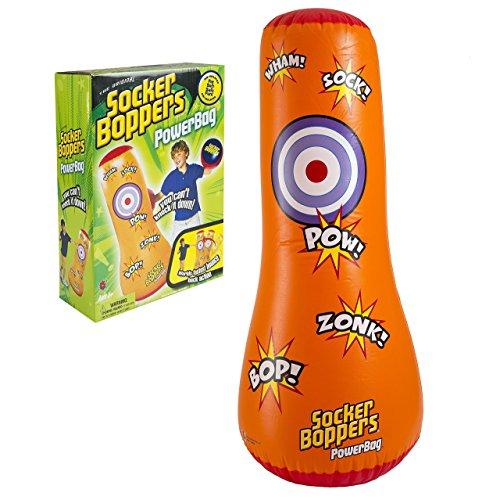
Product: Big Time Toys Socker Bopper Power Bag Standing Inflatable Punching Bag for Kids
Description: PUNCHING BAG FOR KIDS: This inflatable bop it toy is a standing punching bag that is totally safe, won't hurt their hands, and stands up to all the karate chops, punches, and kicks your child can throw.
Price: $11.90
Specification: ProductDimensions:19x19x42inches|ItemWeight:1pounds|ShippingWeight:1.1pounds(Viewshippingratesandpolicies)|DomesticShipping:ItemcanbeshippedwithinU.S.|InternationalShipping:ThisitemcanbeshippedtoselectcountriesoutsideoftheU.S.LearnMore|ASIN:B0063C35T2|Itemmodelnumber:22999|Manufacturerrecommendedage:5-15years